Angela Nikodinov

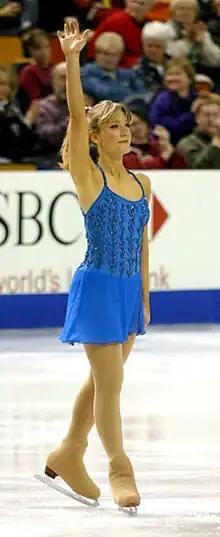
Nikodinov completes her short program at the 2004 Four Continents Championships in Hamilton, Ontario, Canada.

Angela Nikodinov (born May 9, 1980), is a Bulgarian-American former figure skater. She was the 2000 Four Continents champion and won four medals on the Grand Prix series, including gold at the 2004 Skate America.